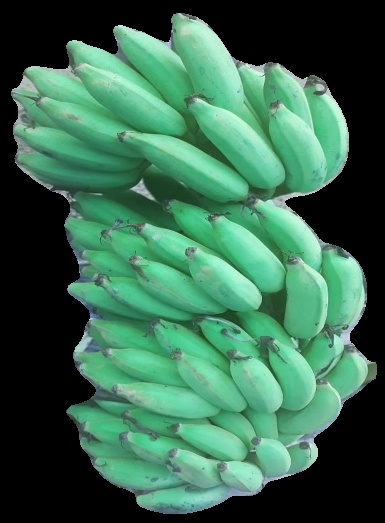
Variety: elakki-bale
Grade: grade2